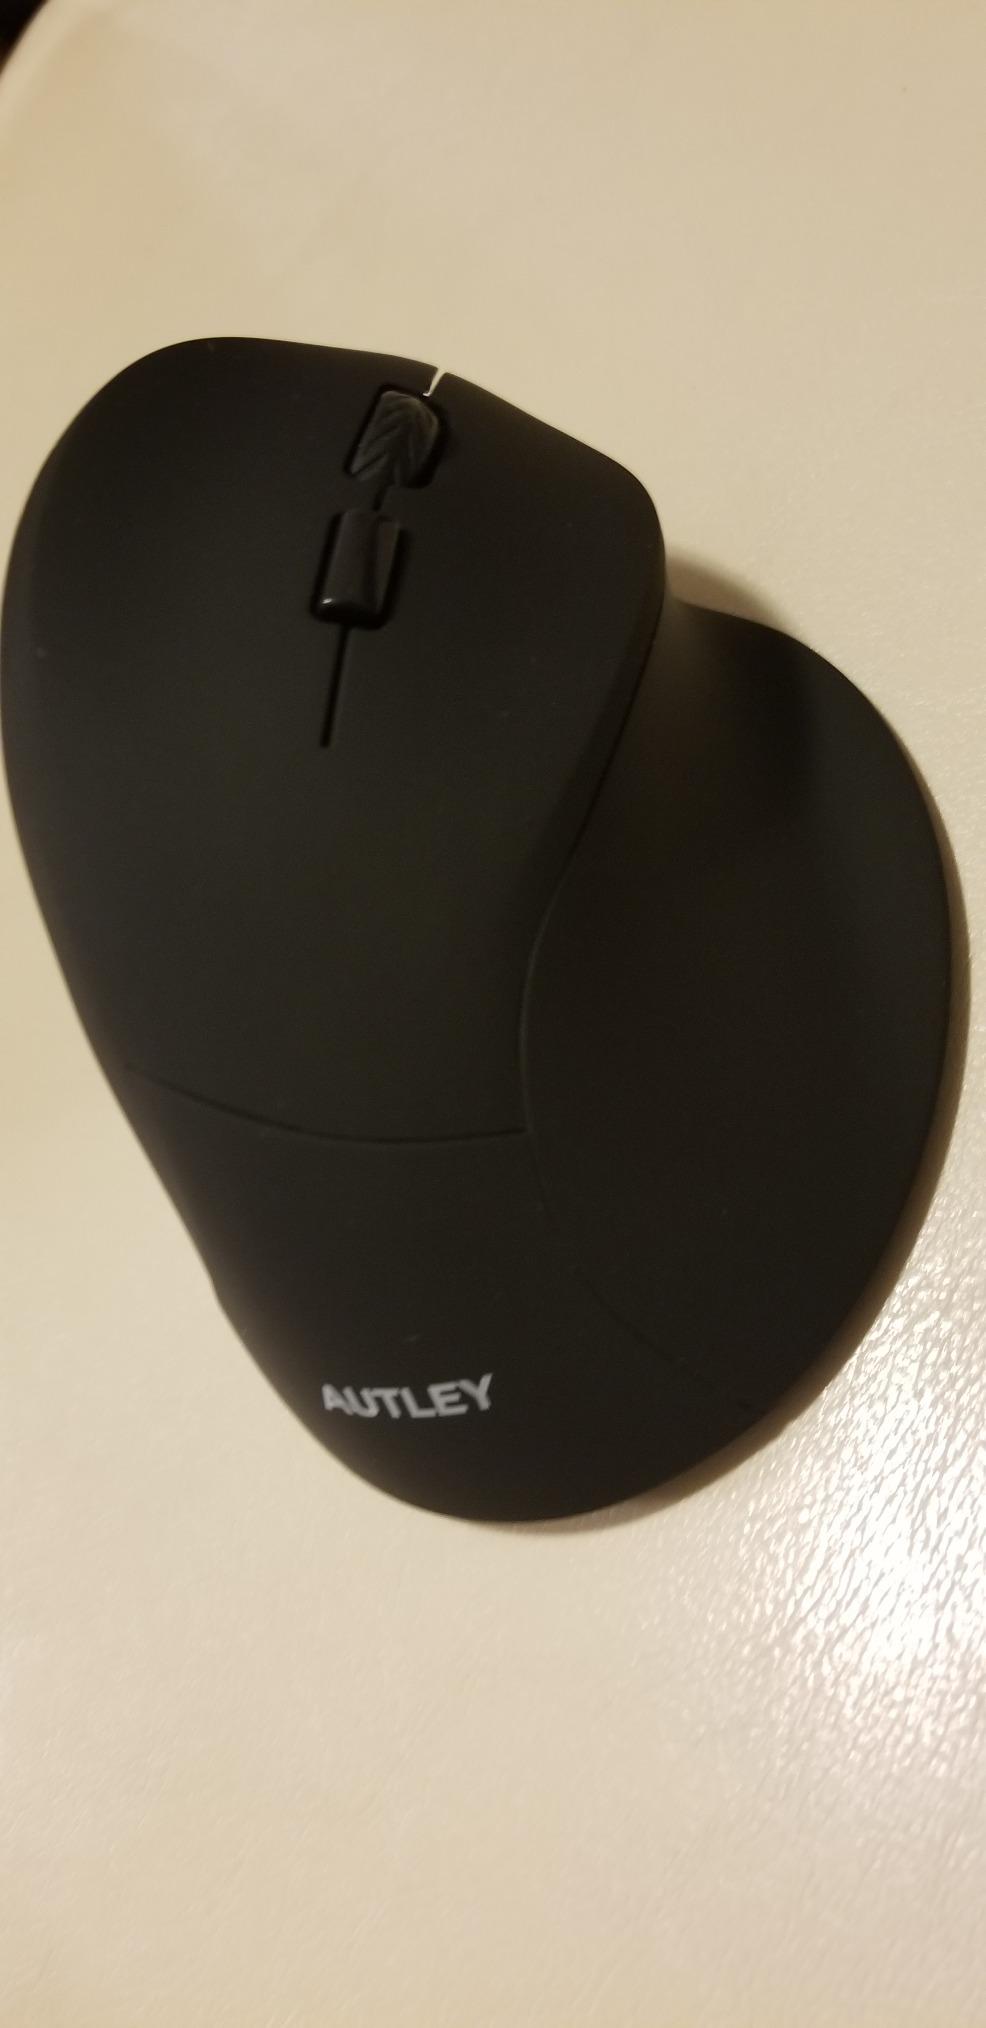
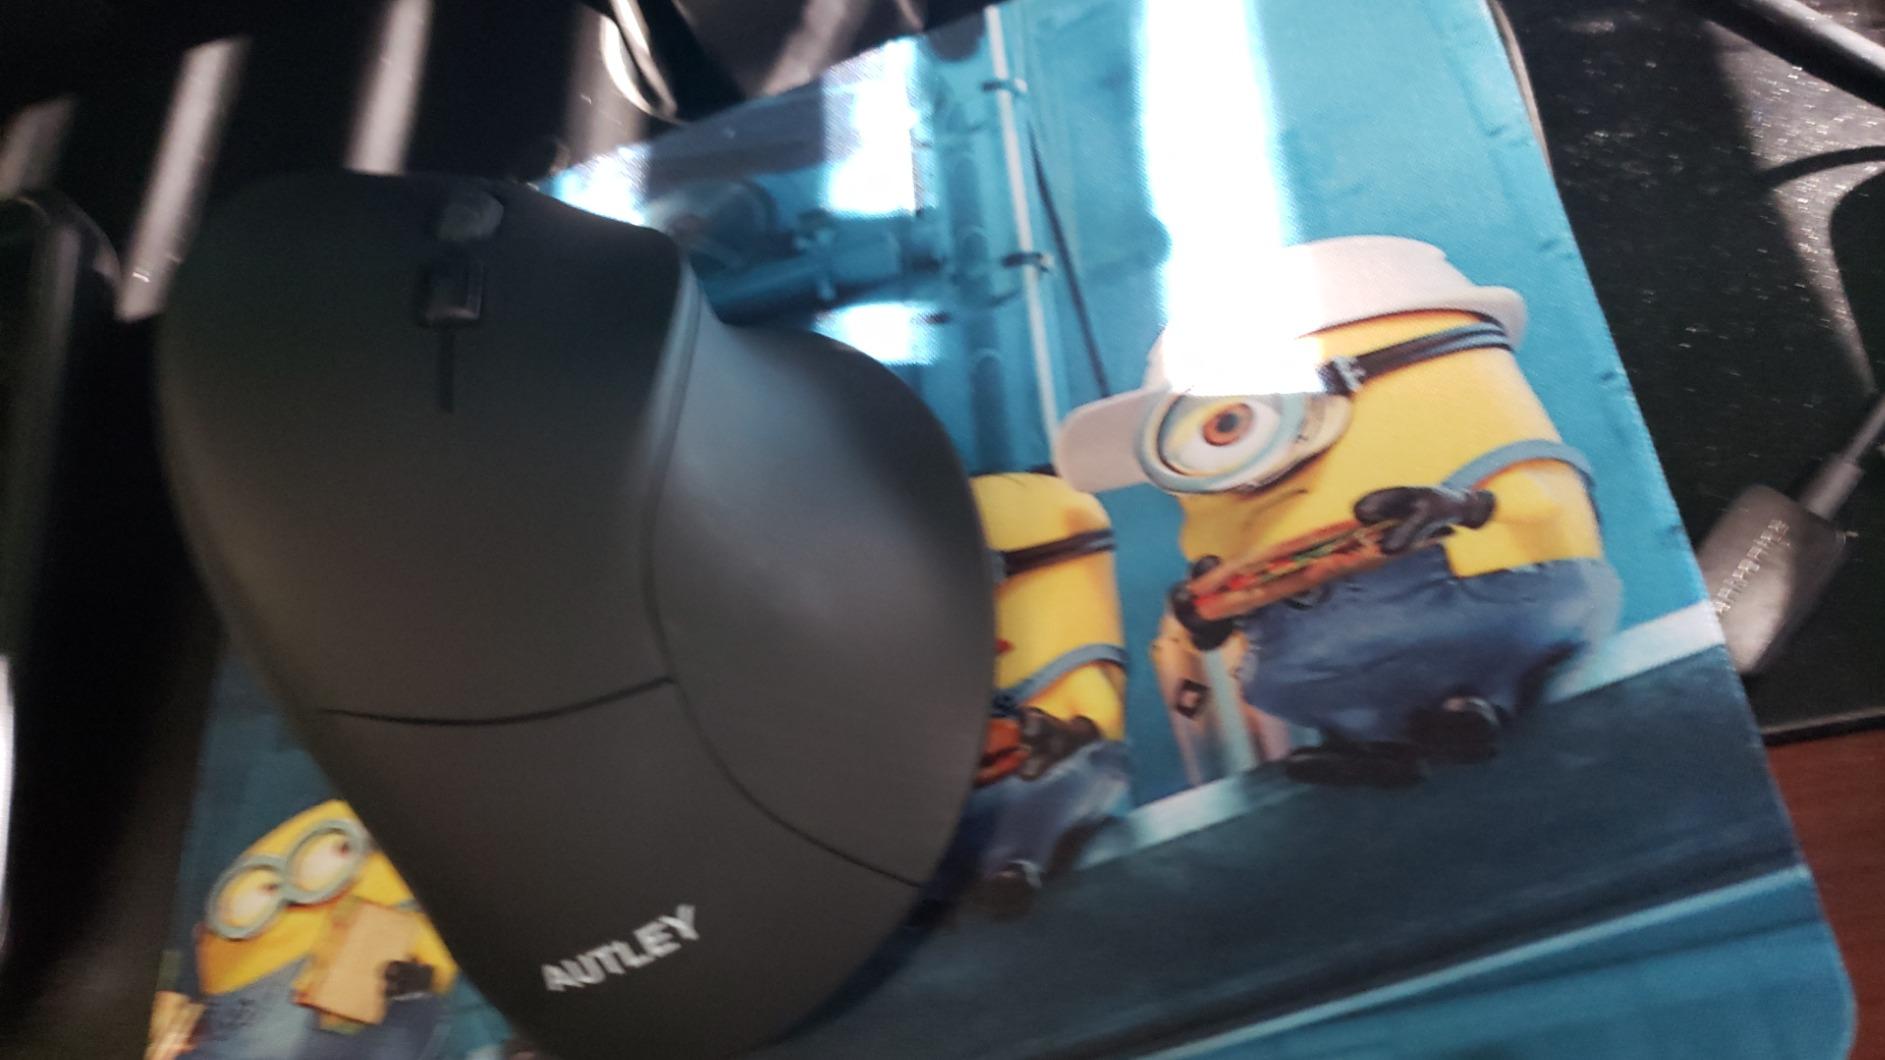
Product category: mouse
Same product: yes